Tender (rail)

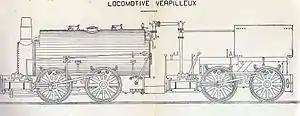
A locomotive and tender designed by Claude Verpilleux around 1842 for the Saint-Étienne to Lyon railway in France

In the early days of railroading, tenders were rectangular boxes, with a bunker for coal or wood surrounded by a U-shaped water jacket. This form was retained up to the end of steam on many coal-burning engines. Oil-burning engines substituted a fuel tank for the bunker. Variations on this plan were made for operational reasons, in attempts to economize on structure.